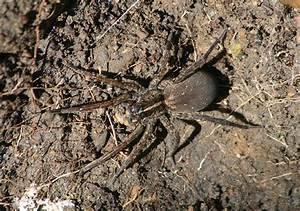
spider